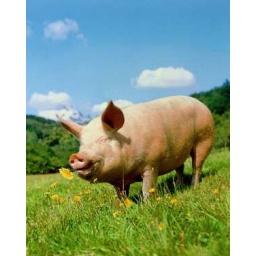
Pig holding flower in mouth, standing in field